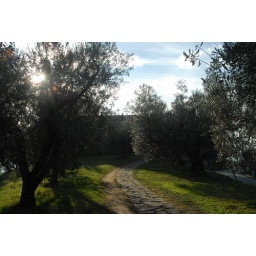
thats the house in the background....i liked the olive trees more.